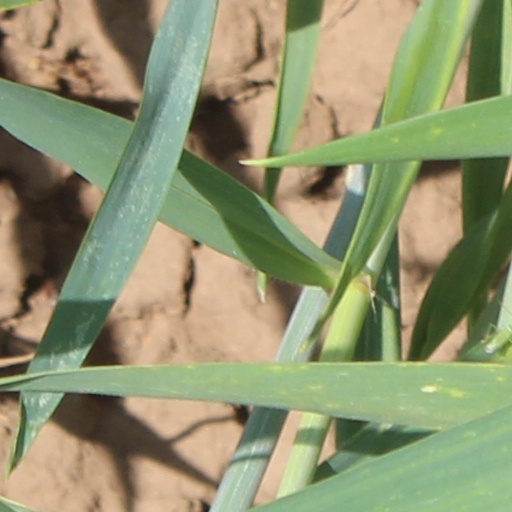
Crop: wheat